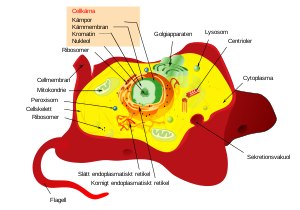
Eukaryoter / Oprindelse
En typisk cellestruktur hos et dyr.
Eukaryoter er biologiske organismer, hvor cellerne indeholder en eller flere cellekerner – i modsætning til prokaryoter. Udover cellekernen indeholder en eukaryot celle andre organeller, hvor de vigtigste er det endoplasmatiske reticulum, golgiapparatet, cytoskelet, mitokondrier, evt. grønkorn og fimrehår.